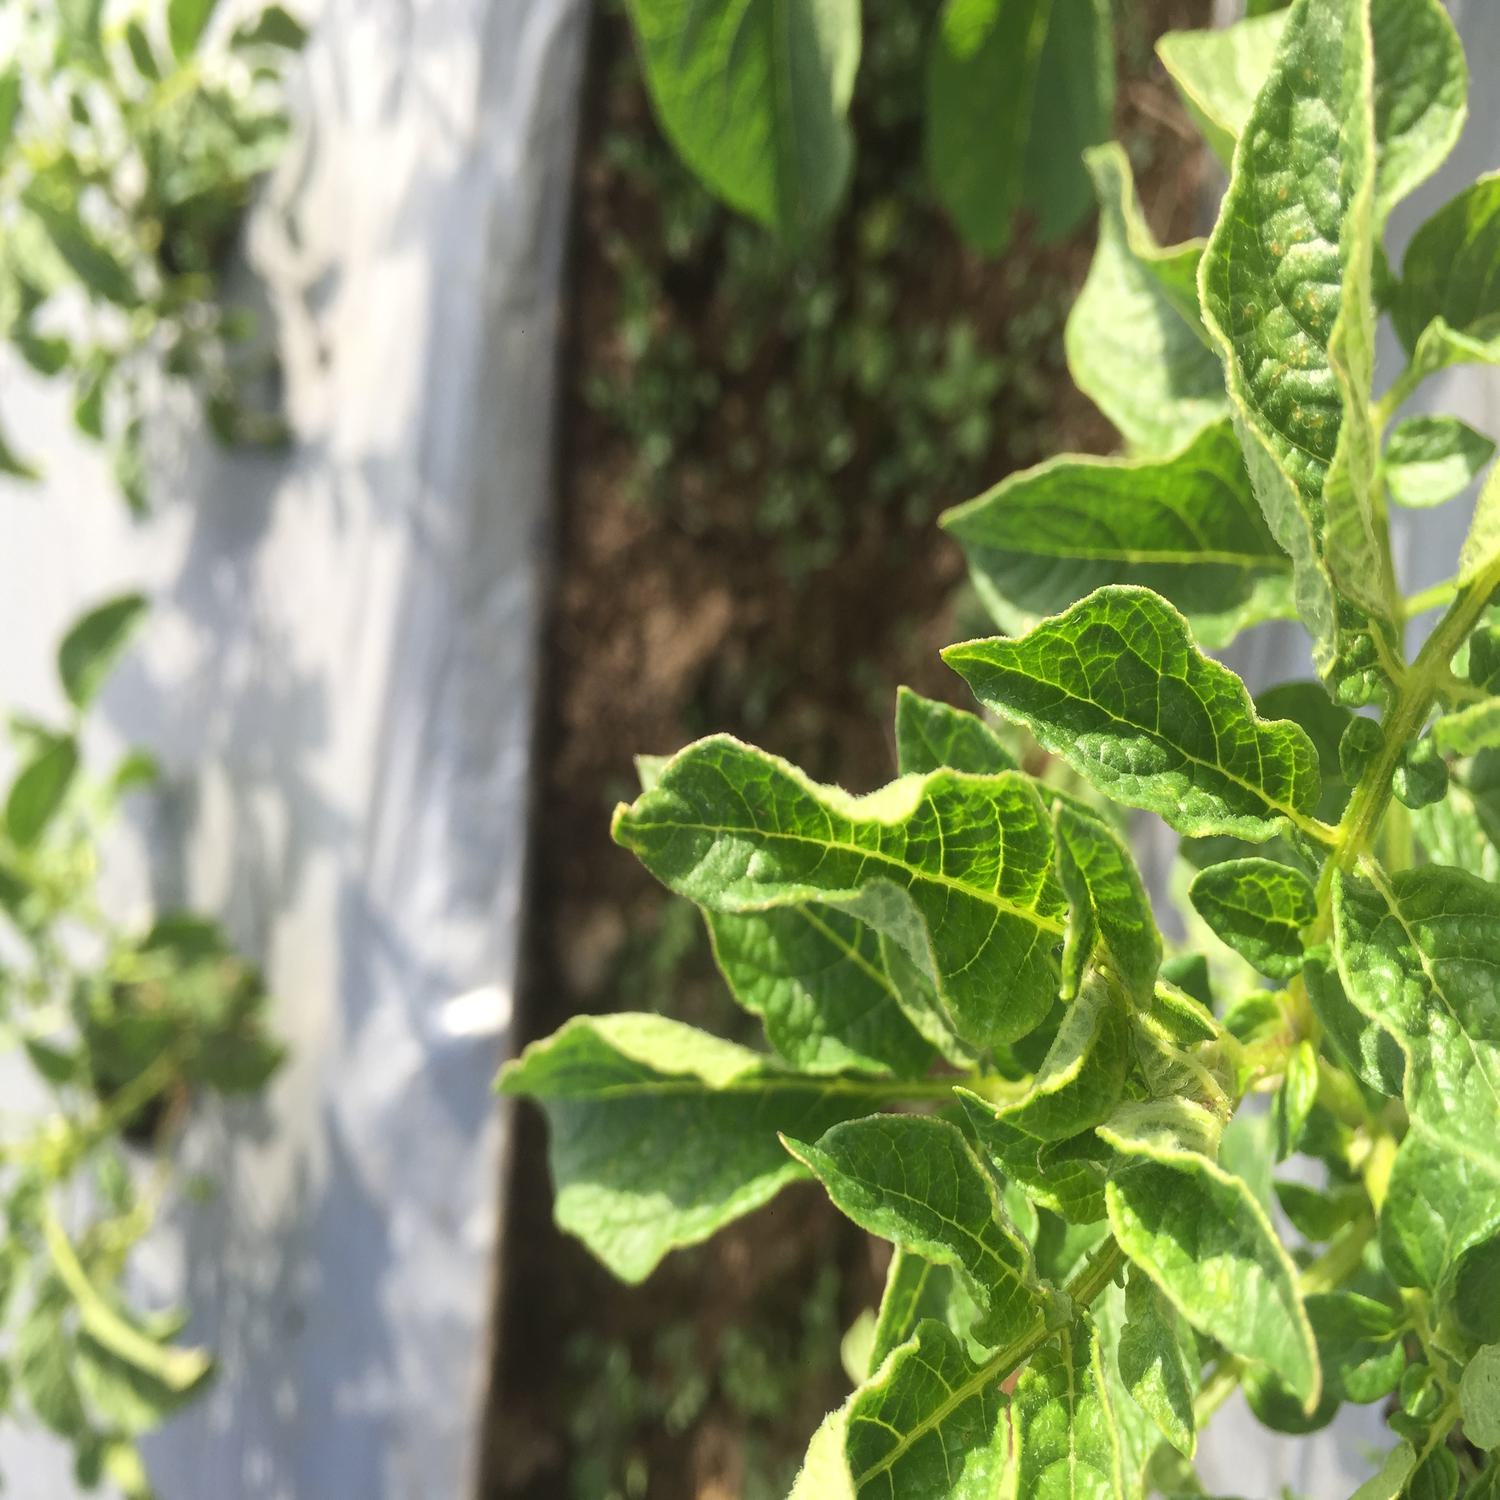
Etiqueta: Virus